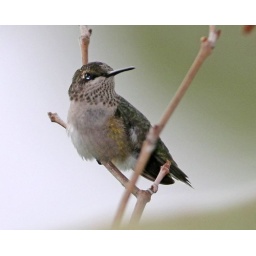
I spotted this girl resting in a tree